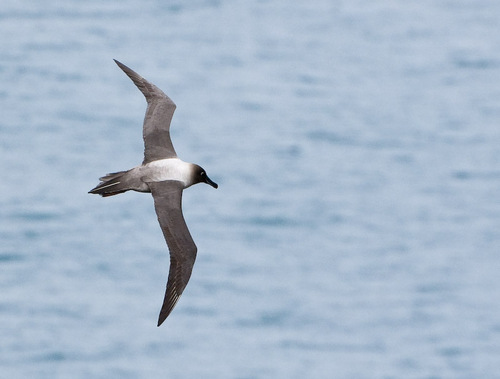
the bird has a long wingspan that is about twice the length of its body length.
the bird has a white body with a black head and a grey wings and a grey tail.
big bird with long black beak, crown, nape and throat is black, secondaries and tail are grey, secondaries are long.
this bird has a white back and a relatively small head compared to its body.
this bird is glorious as it appears to hover over the water with wings expanded and crown slightly pointed downward accenting it's rounded beak.
large bird with wide, dark wings, a light grey body and a black head with a long black bill
this bird has wings that are brown and has a white belly and black bill
this bird has an odd shaped black head, with a giant wing span.
this bird is grey with white and has a long, pointy beak.
the bird has a curved black bill and two large black wingbars.
Species: Sooty Albatross